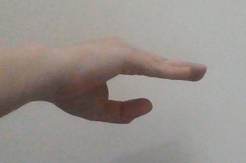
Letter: jeem